Chiusaforte

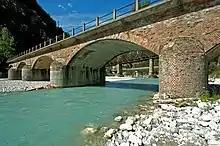
Road and railway bridges crossing the Fella River

It is located about northwest of Trieste and about north of Udine, on the border with Slovenia. Chiusaforte is situated in the Canal del Ferro valley of the Fella River, running between the Carnic and Julian Alps to its confluence with the Tagliamento.